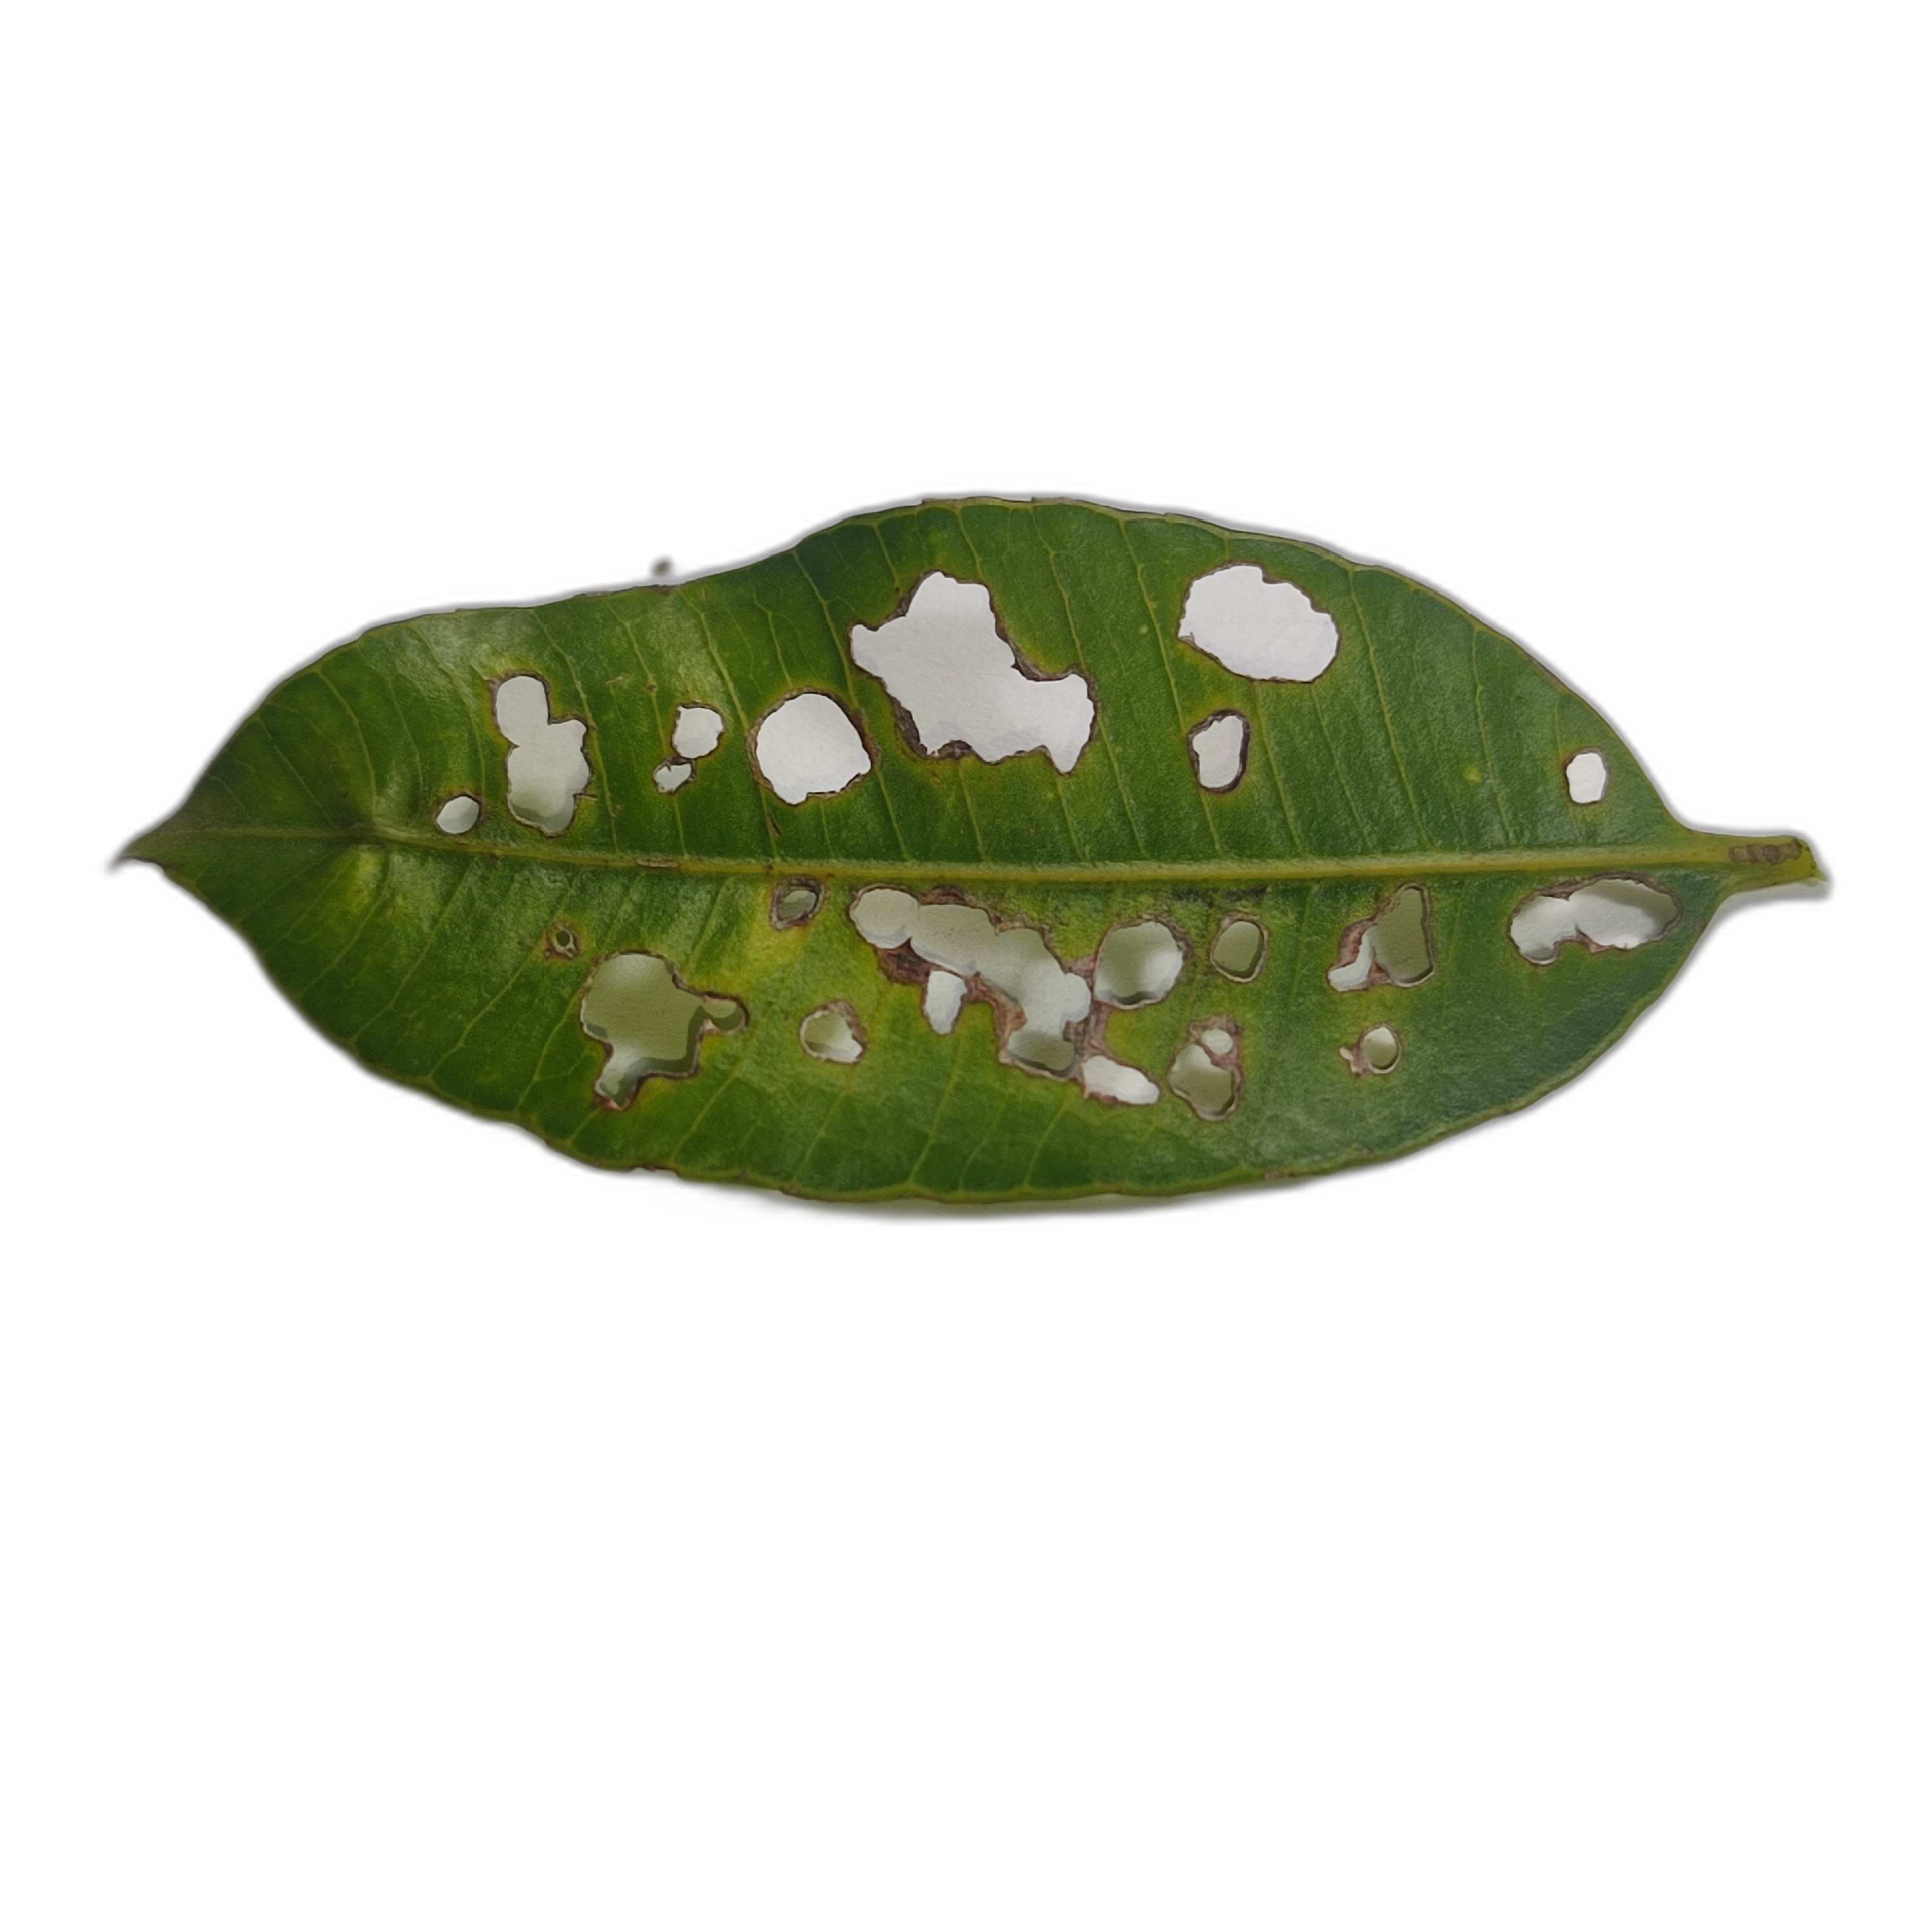
Label: not_healthy